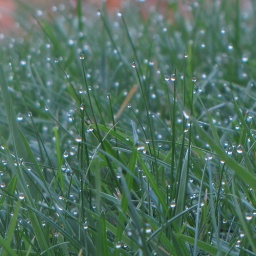
The grass outside my basement window early in the morning.